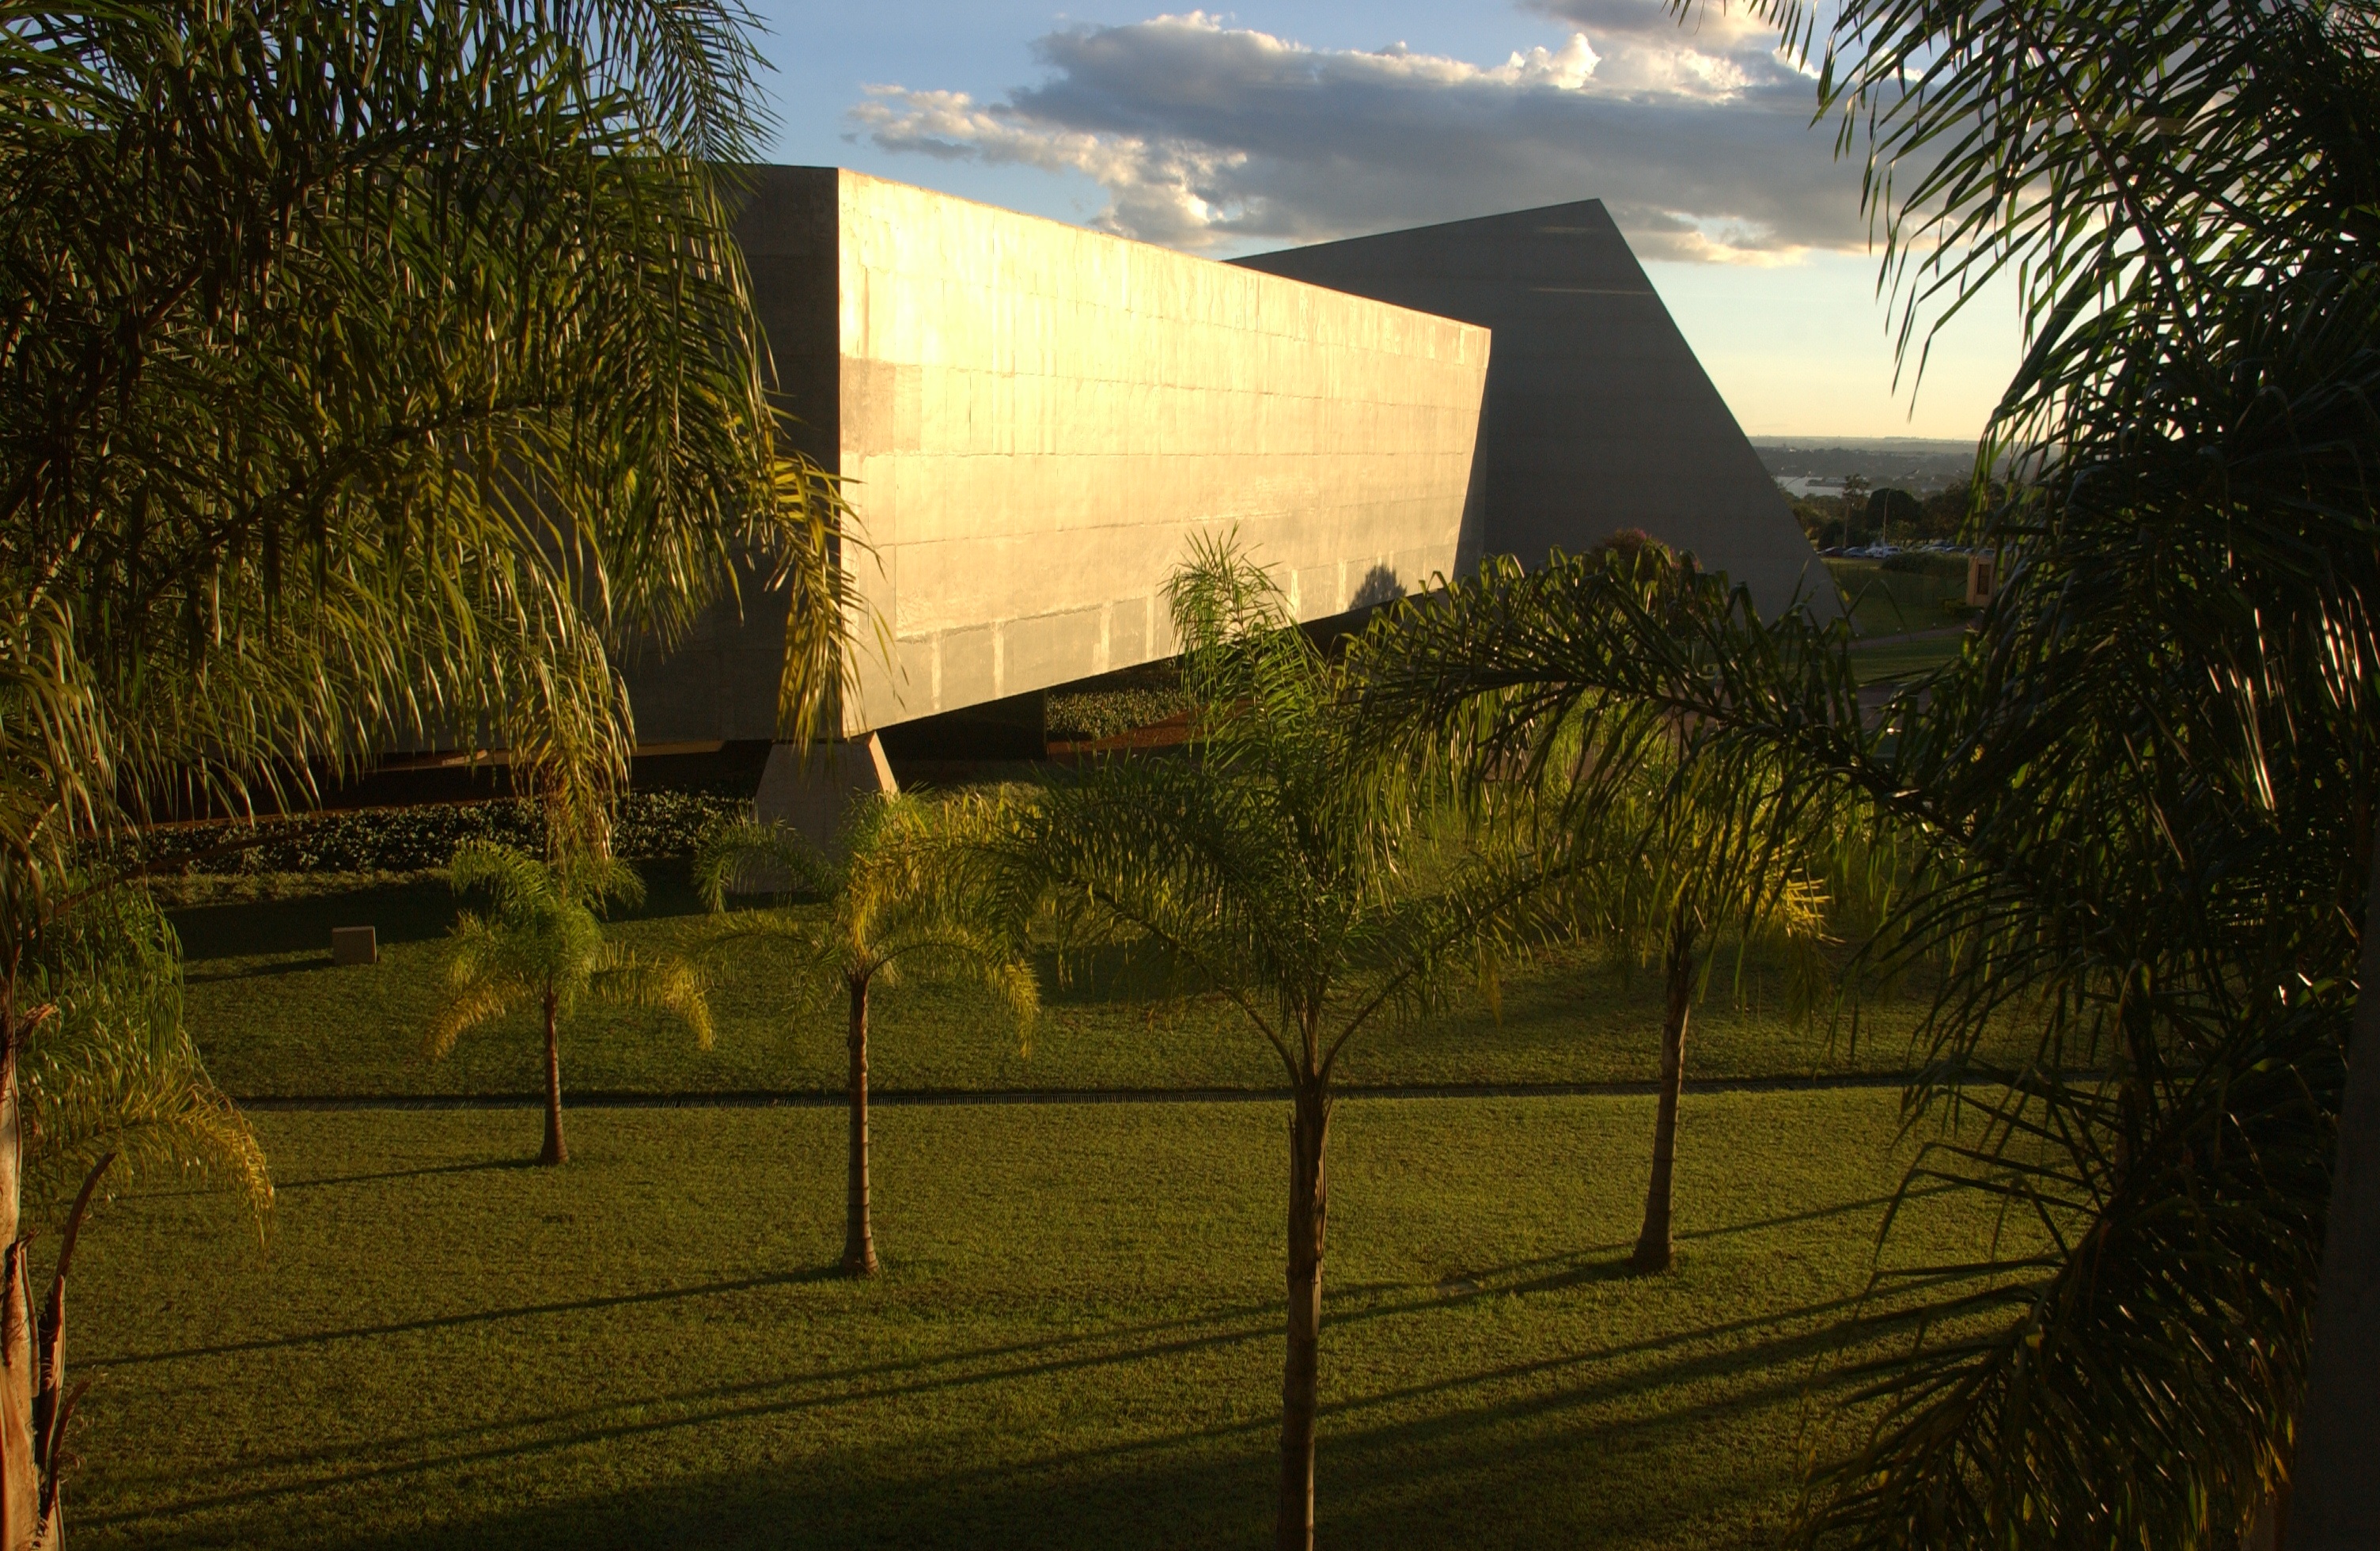
light, architecture, house, sunlight, morning, tourist, evening, facade, point, brasilia